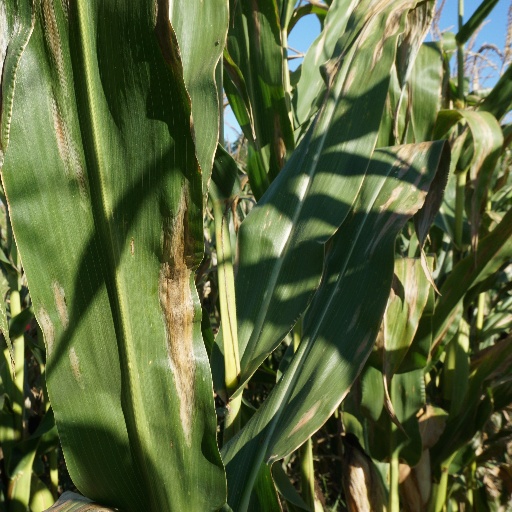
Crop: maize; corn